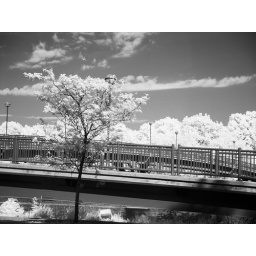
The sky in IR pictures usually take on a dark gray to black hue.